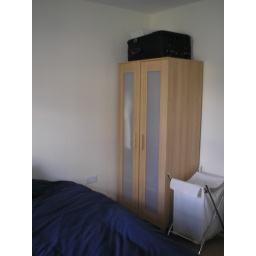
Another view of the bedroom in my new flat. Featured are the wardrobe and wash basket, with the bed in the foreground.